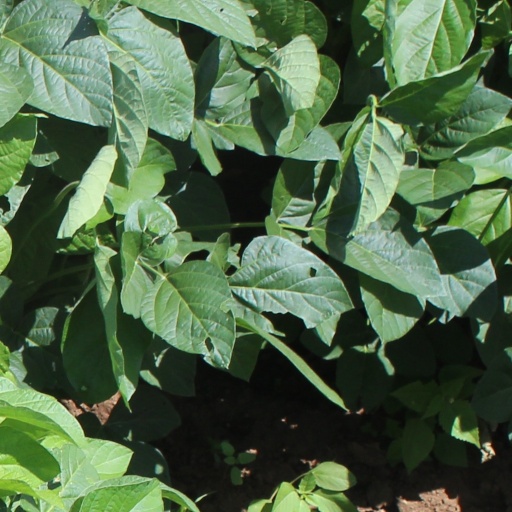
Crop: soybean